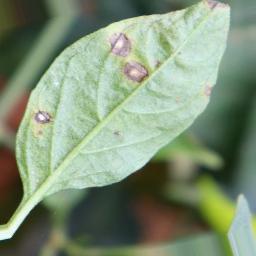
Label: cercospora